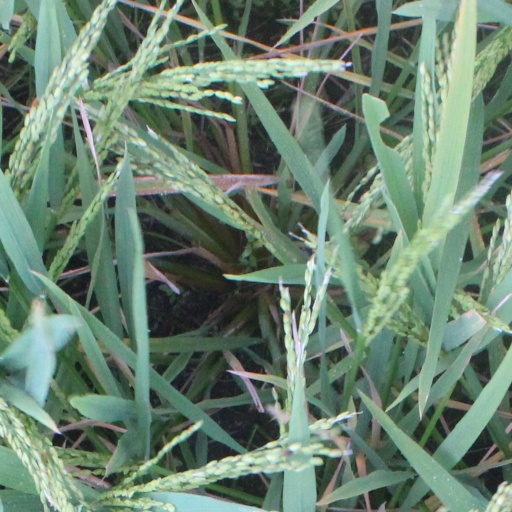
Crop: rice